Helen Eadie

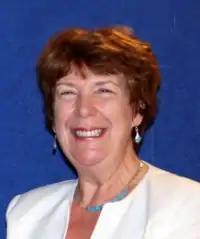
Eadie in 2011

Helen Stirling Eadie (7 March 1947 – 9 November 2013) was a Scottish Labour Co-operative politician who served as Member of the Scottish Parliament (MSP) for Cowdenbeath, previously Dunfermline East, from 1999 until her death in 2013.